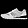
Label: Sneaker